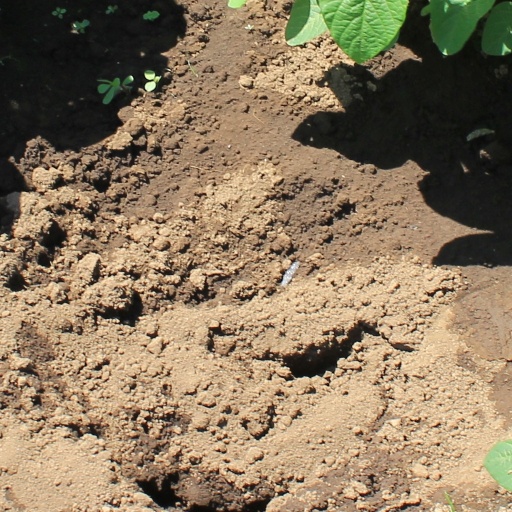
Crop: soybean